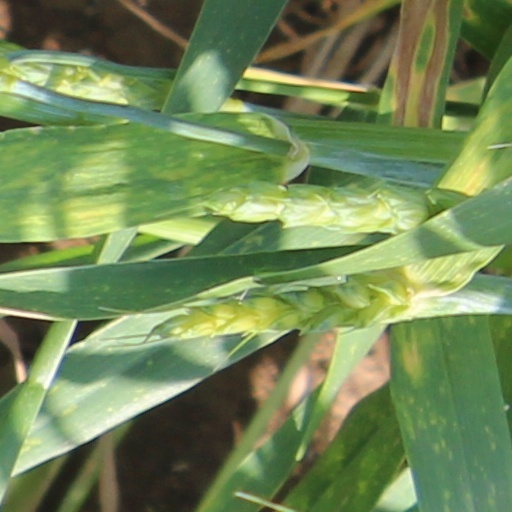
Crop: wheat